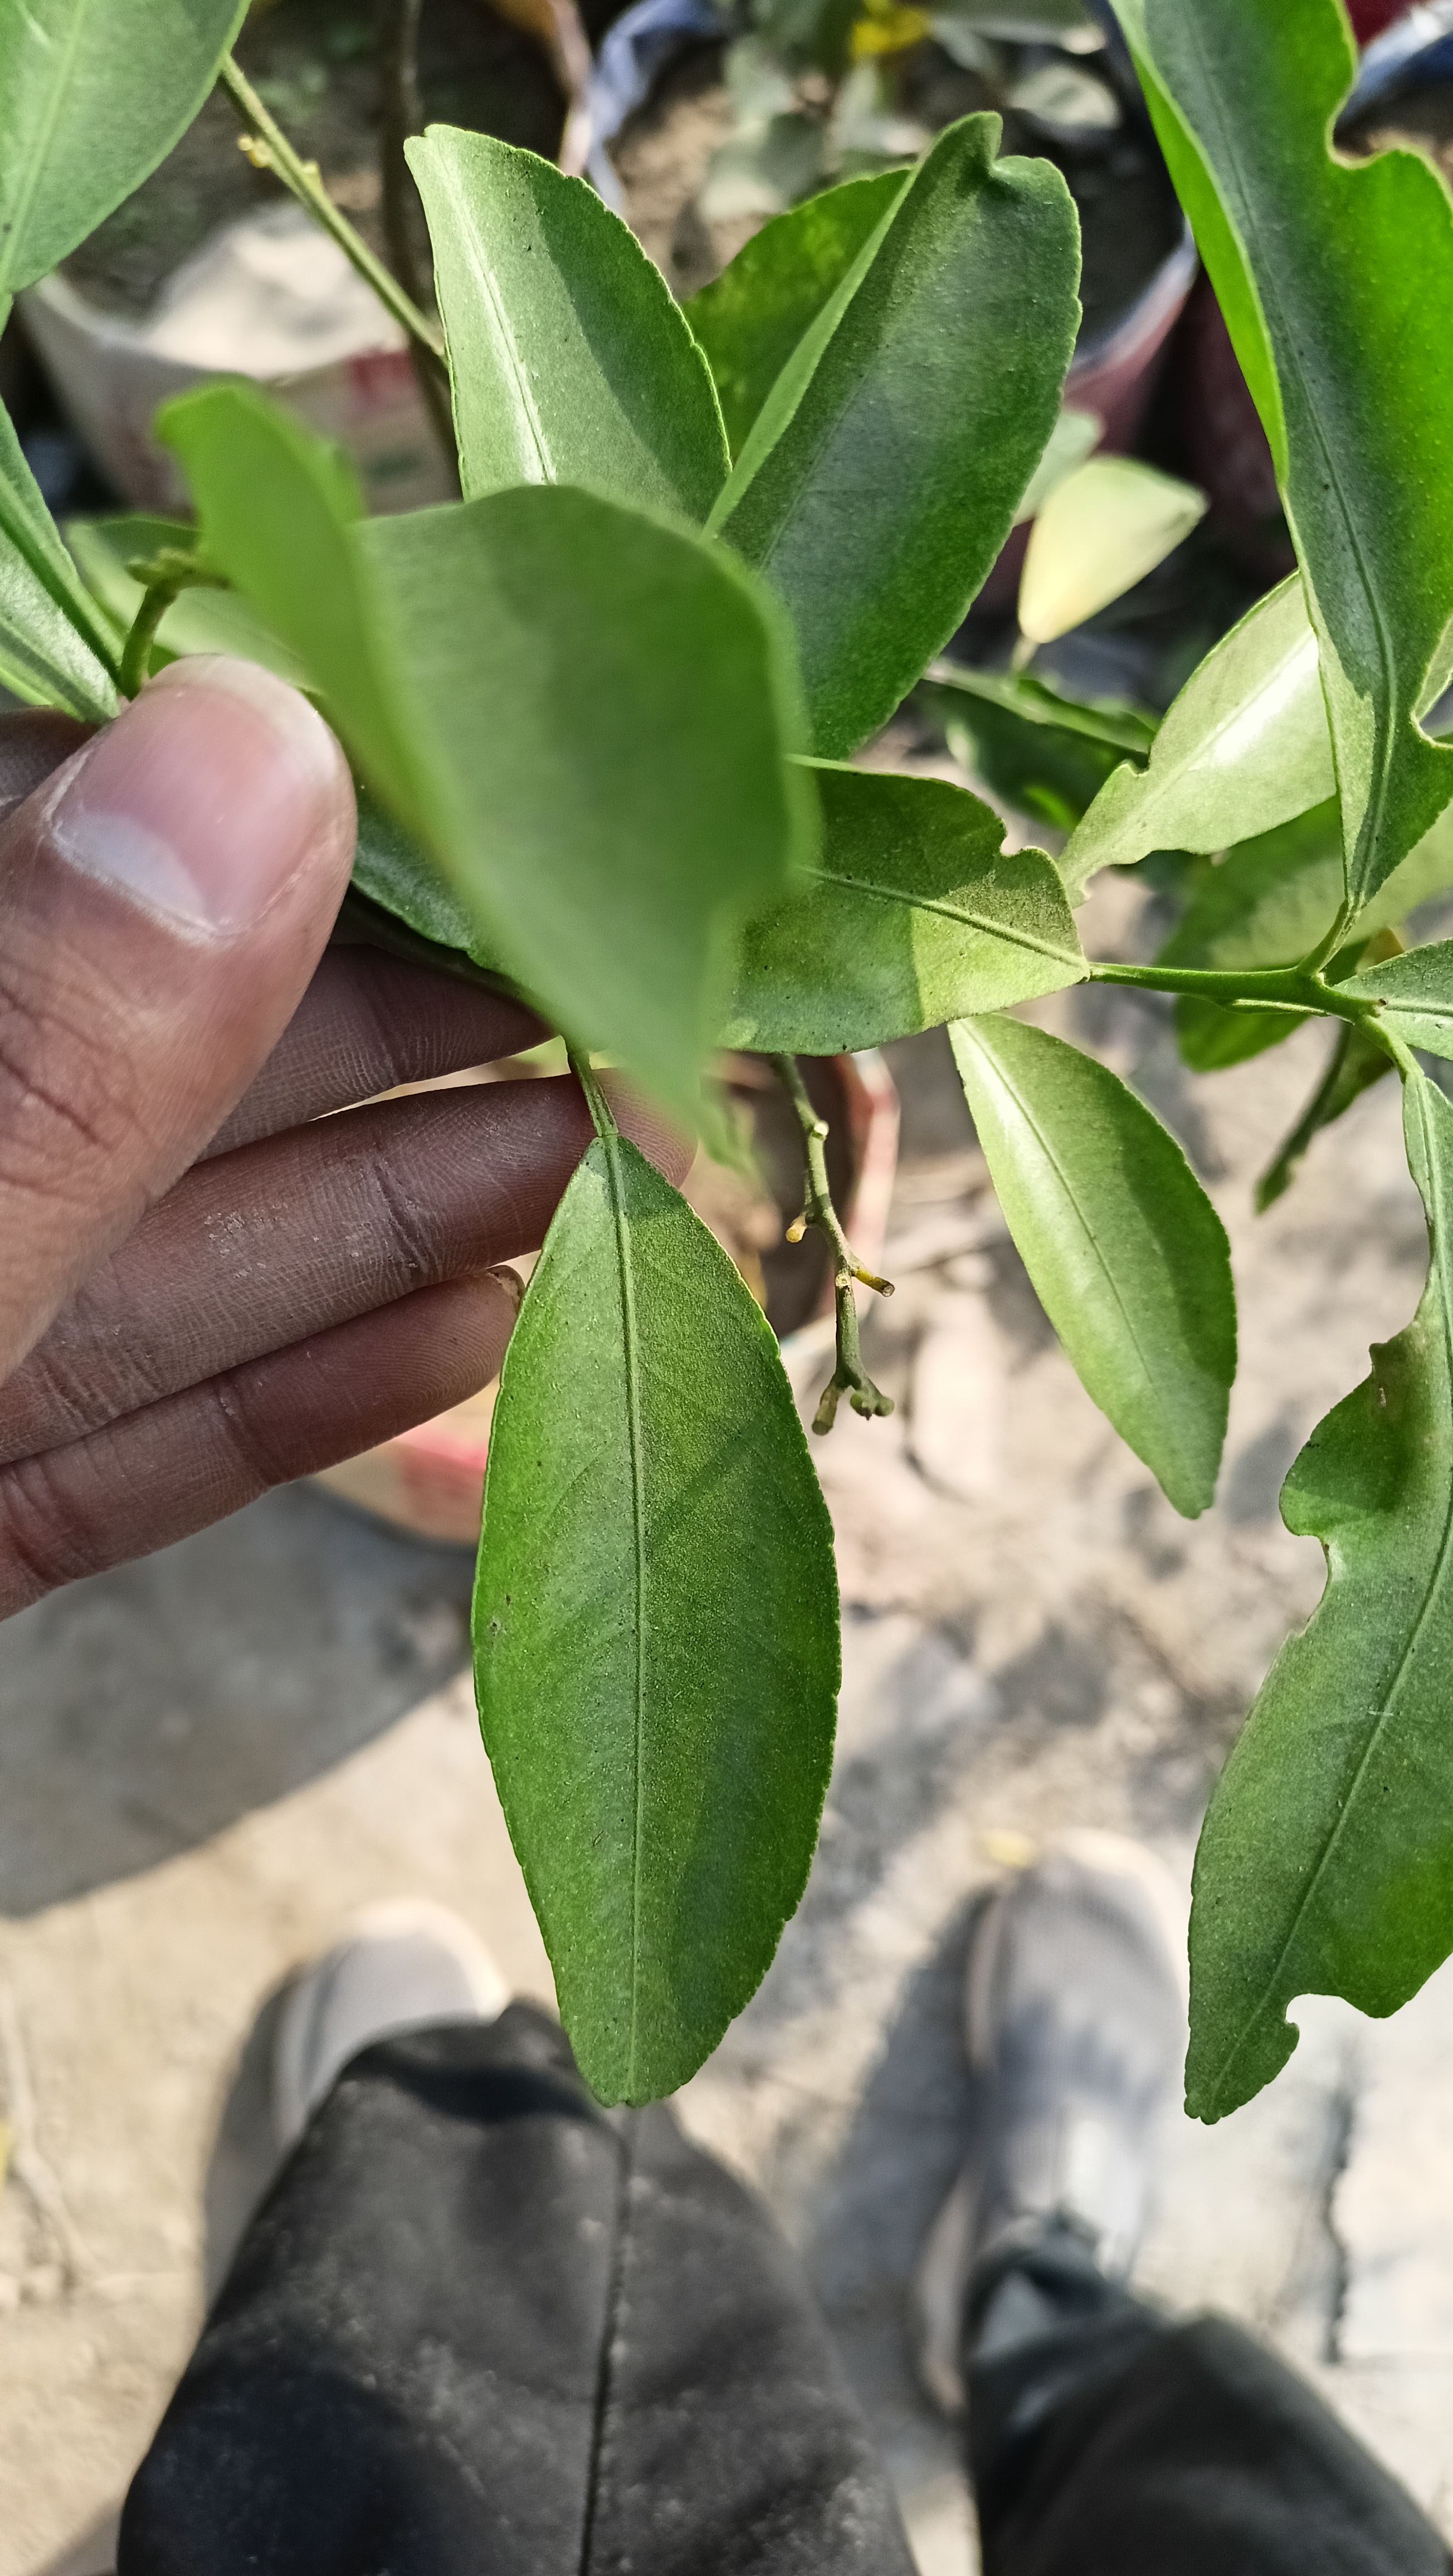
Mandarin leaf variety: Mandaring